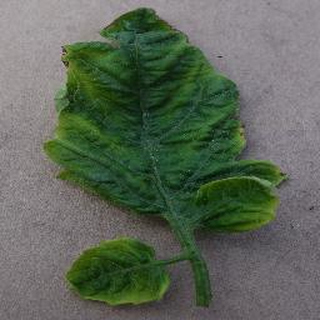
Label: tomato_yellow_leaf_curl_virus